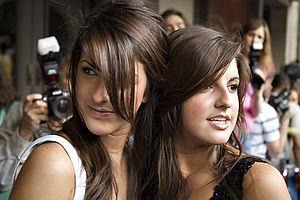
Two Scoops est un court-métrage de science-fiction américain réalisé par Robert Rodriguez et mettant en scène Elise et Electra Avellan.